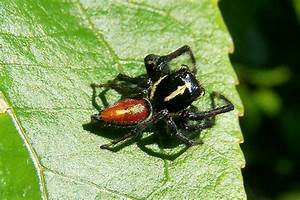
Label: ragno